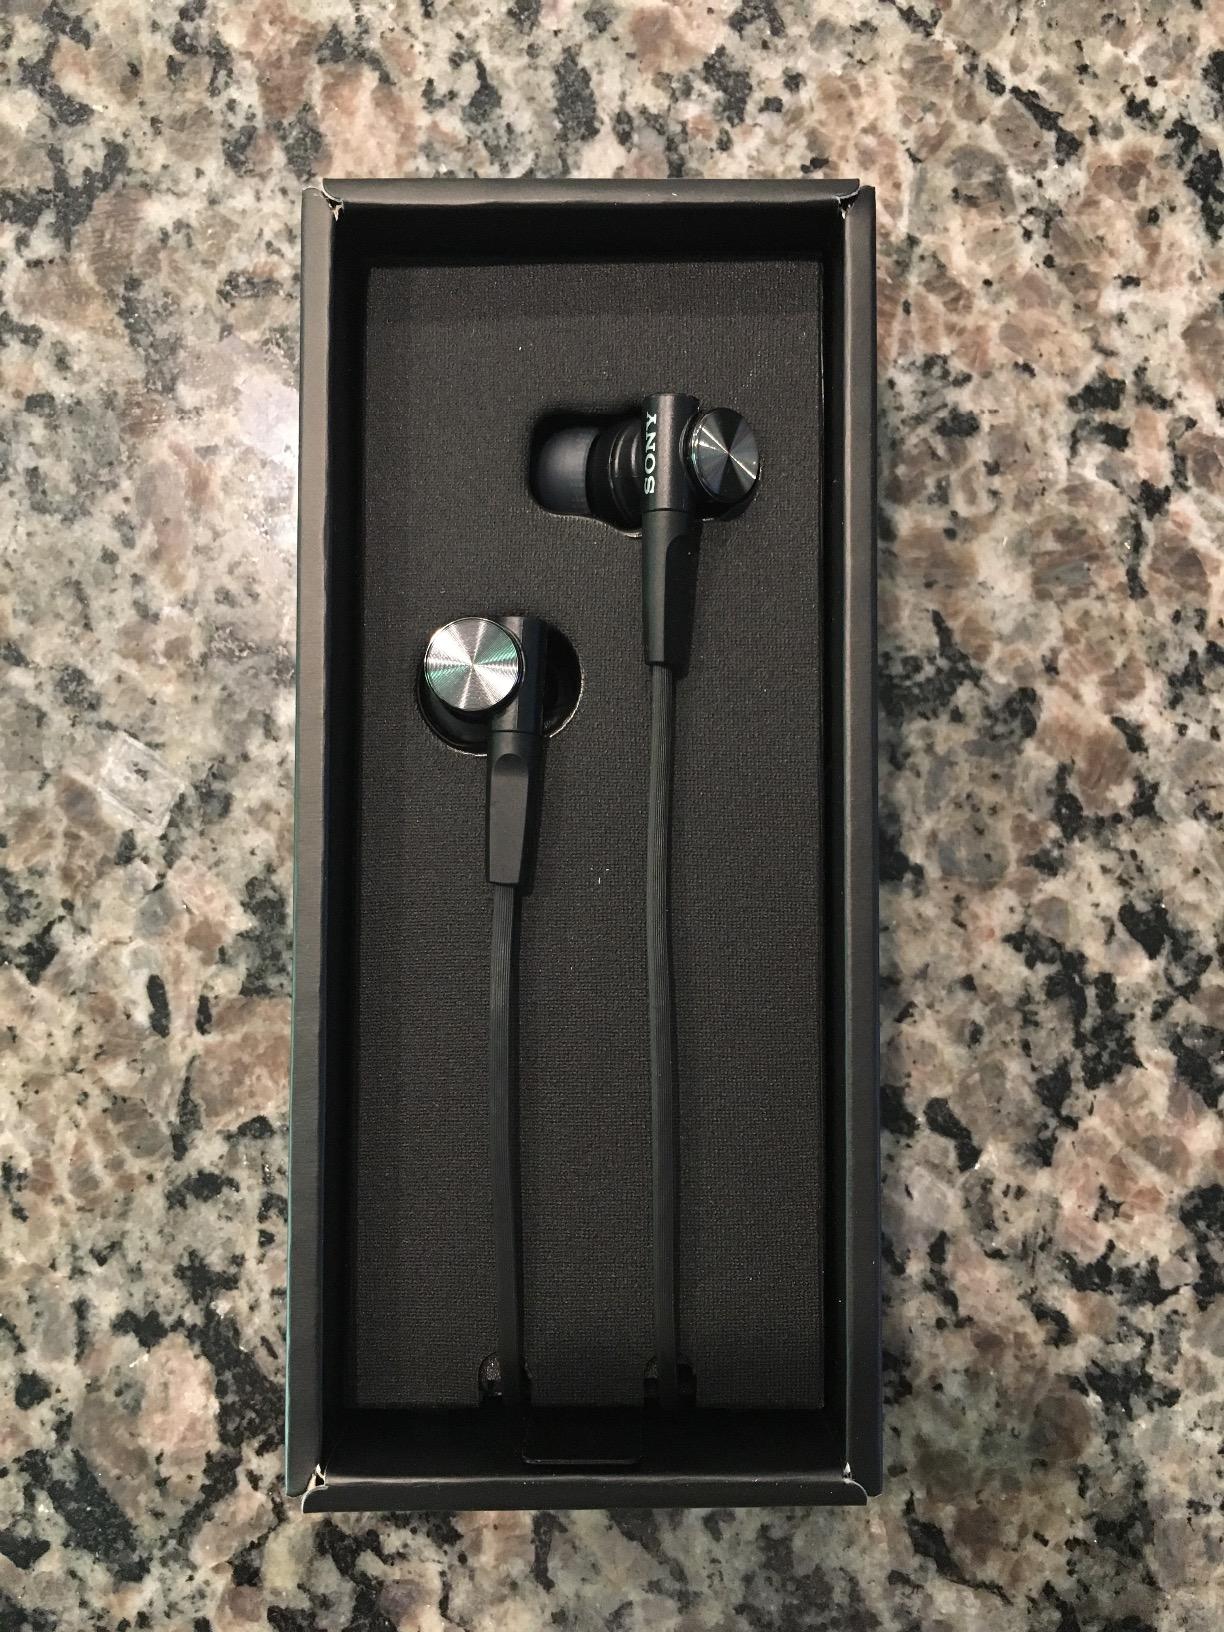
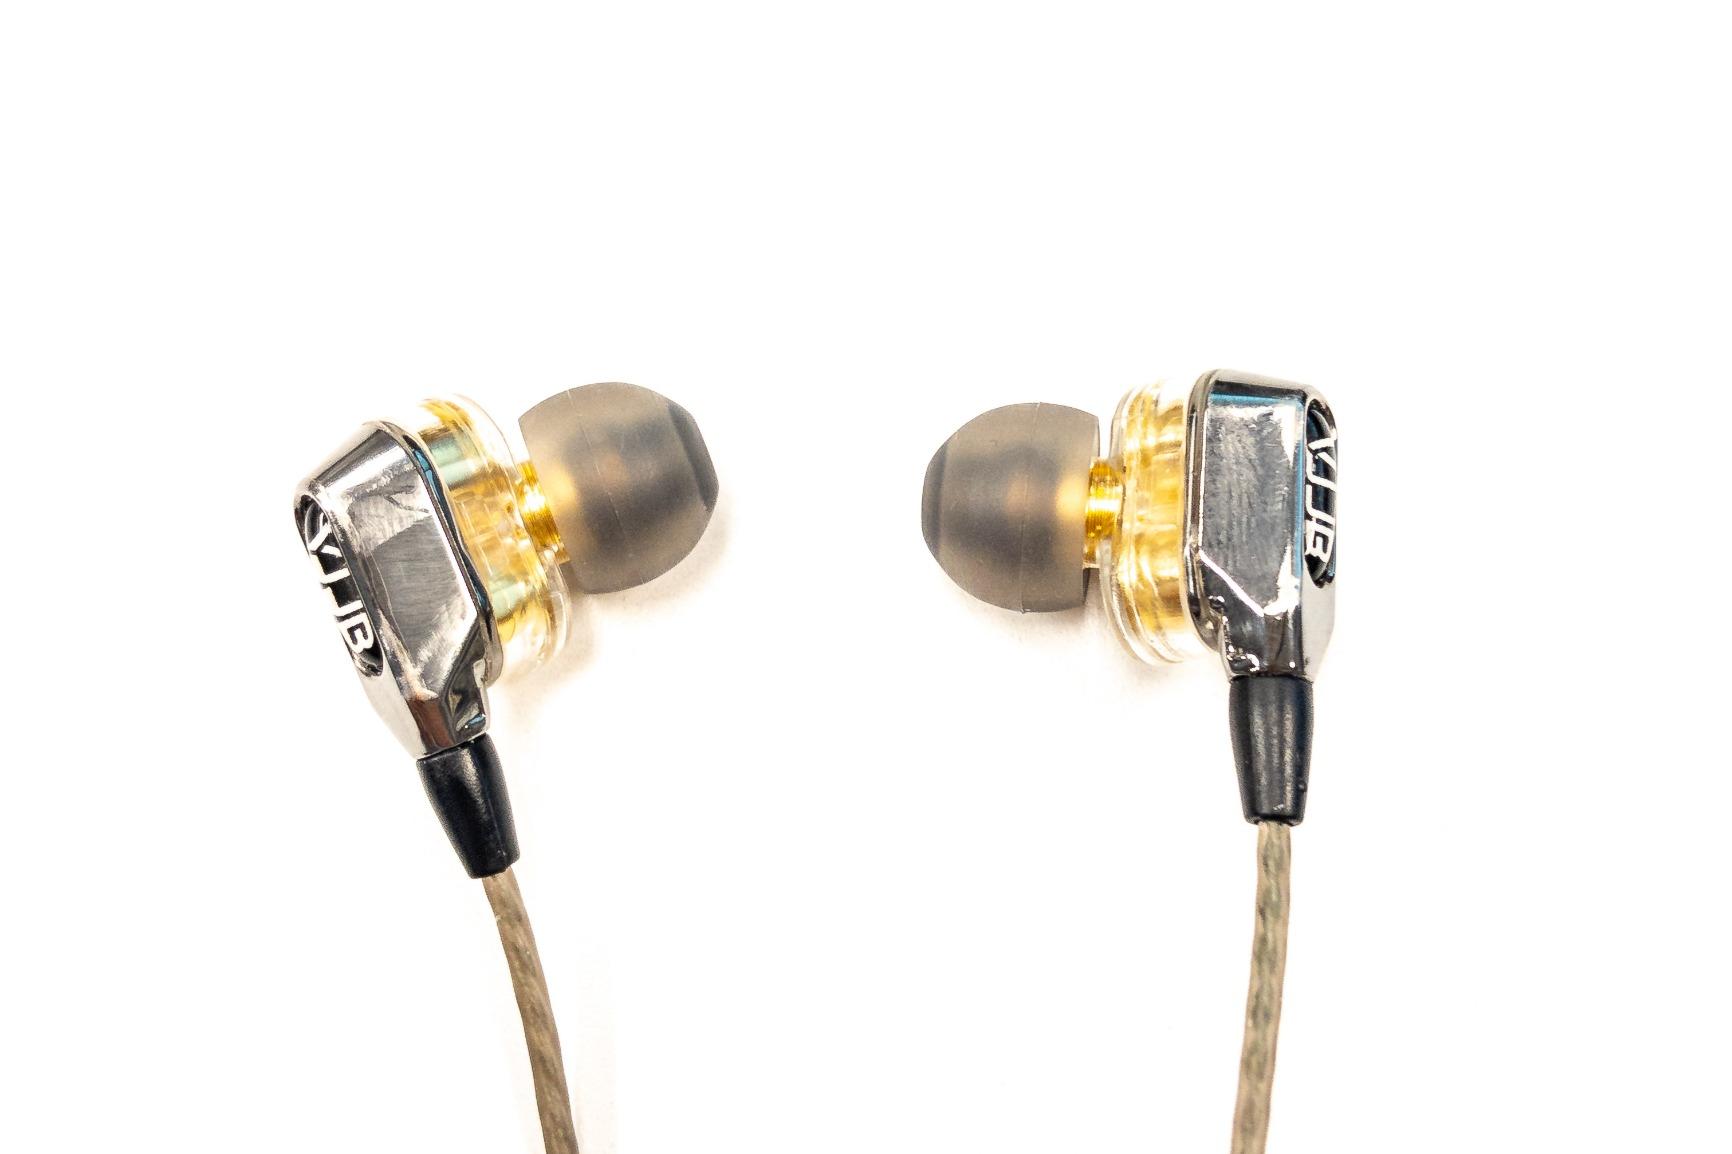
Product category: headphones
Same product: no